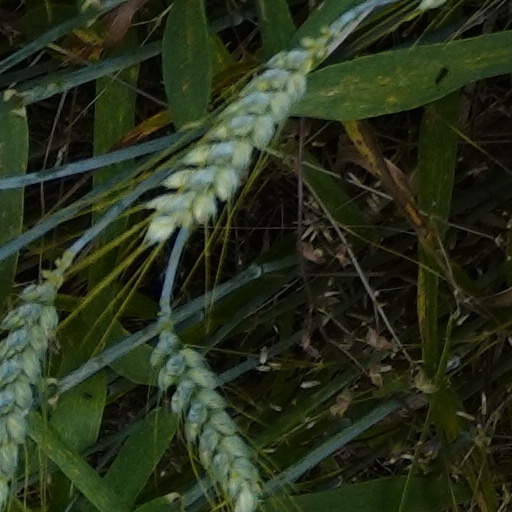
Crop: wheat